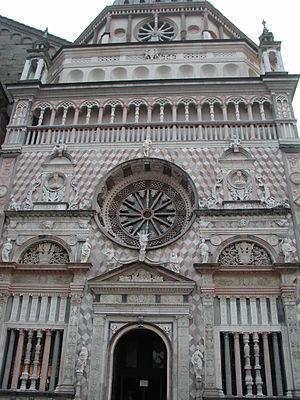
Cet article retrace l'histoire de Bergame, ville de Lombardie sise au pied des Alpes, fondée par les Cénomans et connue, dans l'Antiquité, sous le nom de Bergomum. Sous Rome, elle fut chef-lieu de la région XI et siège épiscopal à partir de la moitié du IVᵉ siècle. Prise et saccagée par Attila en 452, elle se rétablit pour devenir le centre d'un duché lombard. Sous les Francs, Bergame est le siège d'un comté. Aux Xᵉ-XIᵉ siècle, elle passe sous la tutelle de l’évêque. Au temps des cités-états, elle est déchirée entre les factions de l’aristocratie locale, ce qui suscite l'émergence des classes populaires. Cet affaiblissement favorise les ingérences extérieures : à partir de 1329, elle passe sous la tutelle des Visconti de Milan. En 1412, elle est assiégée par Facino Cane, puis, en 1419, par Carmagnola, qui finit par s'en emparer, pour le compte de Venise, en 1427. En 1797, Bonaparte la rattache à la République cisalpine, puis au Royaume d'Italie. Elle suit ensuite l'histoire de la Lombardie sous domination autrichienne.
Bartolomeo Colleoni, supposé né à Solza, près de Bergame, entre 1395 et 1400 et mort au château de Malpaga le 2 novembre 1475, est un condottiere italien du XVᵉ siècle.